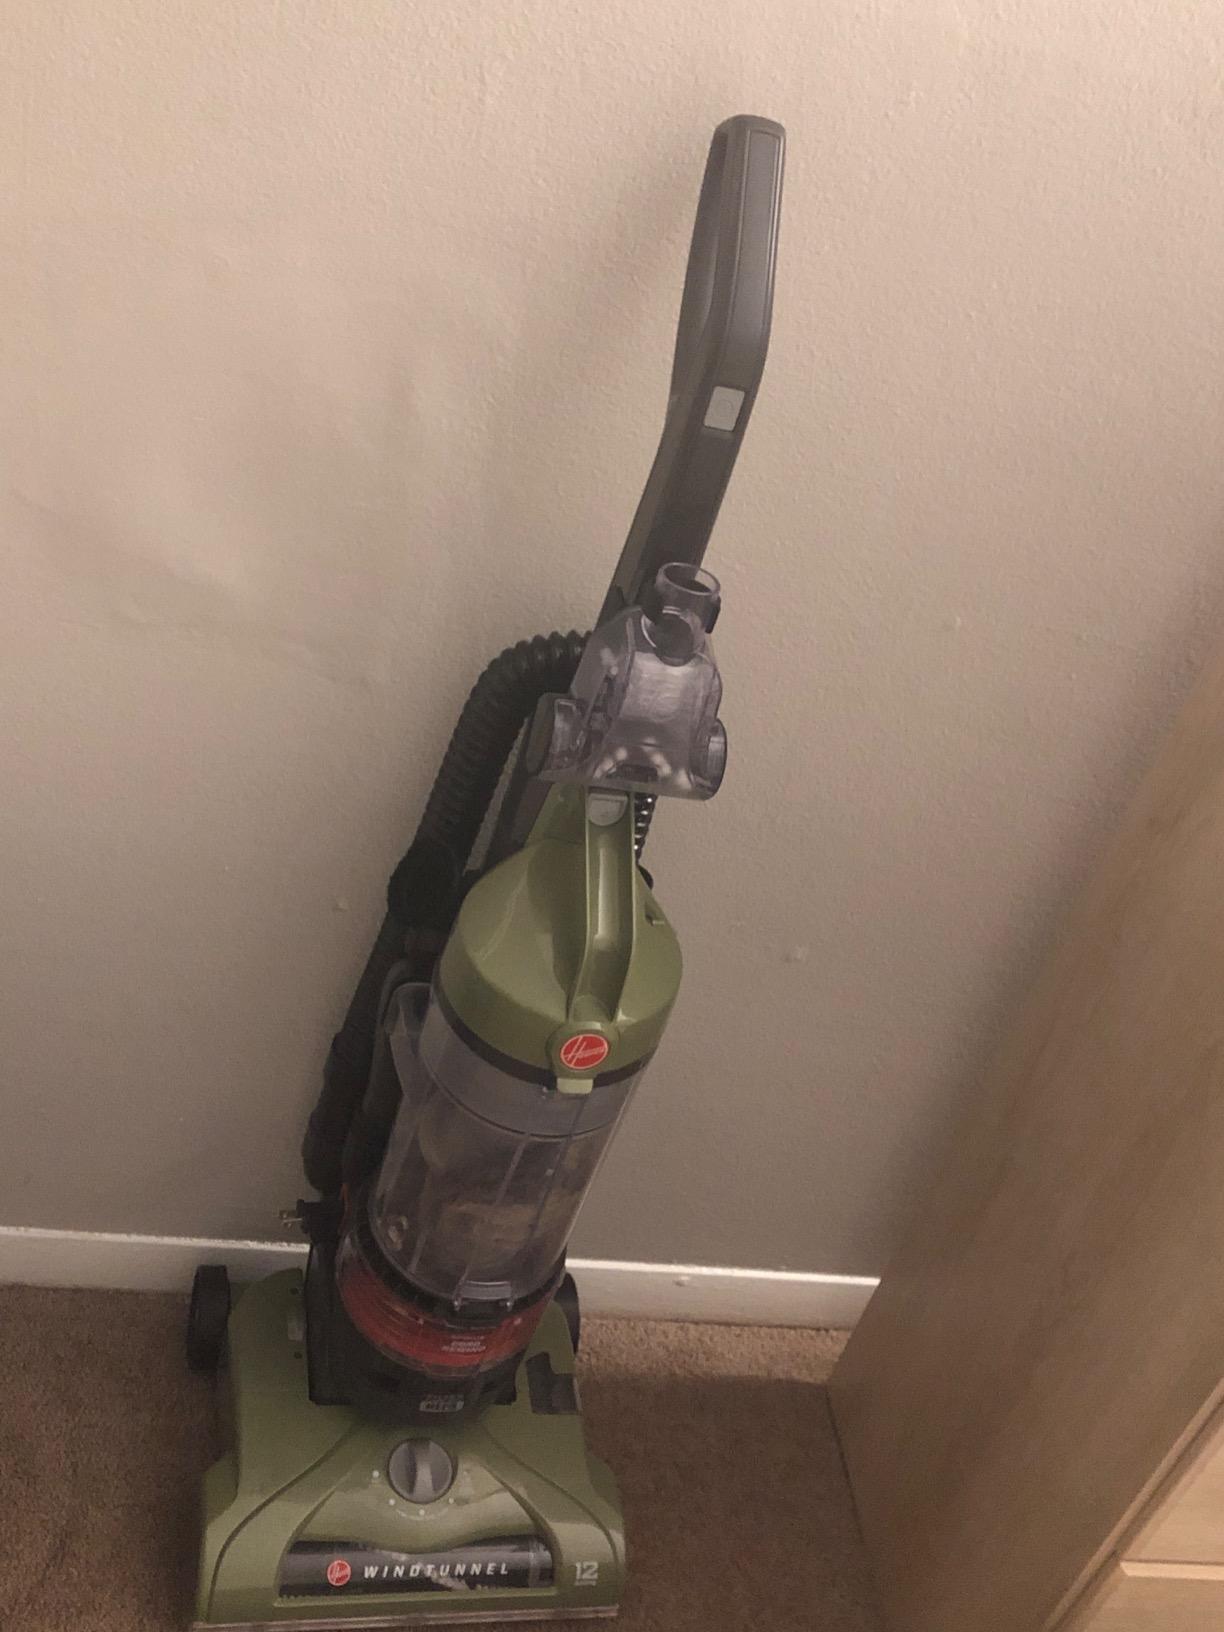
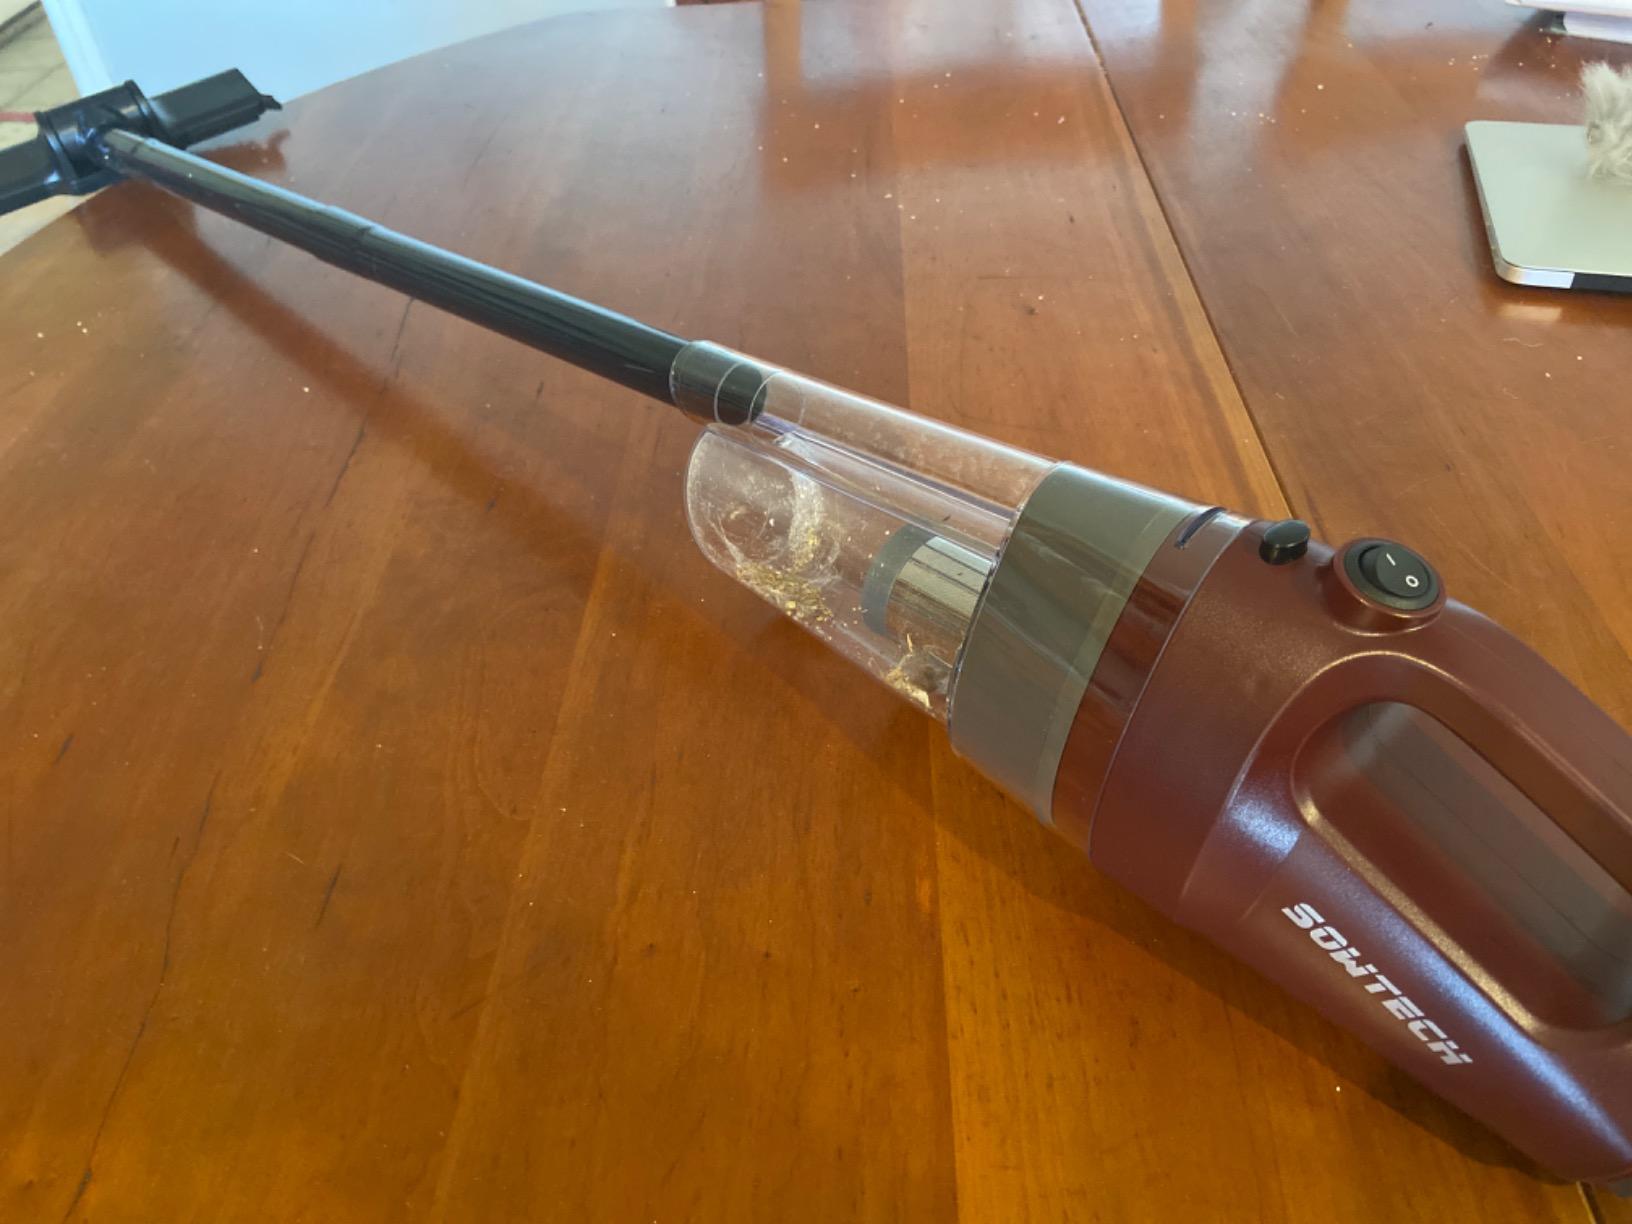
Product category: items_vacuum
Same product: no